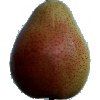
Label: pear_forelle